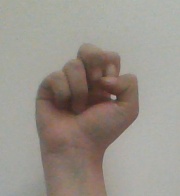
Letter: gaaf